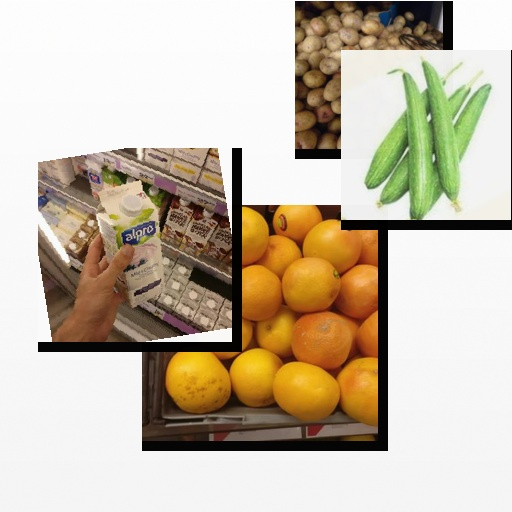
Food items: sponge_gourd, potato, blueberry_soy_yogurt, red_grapefruit